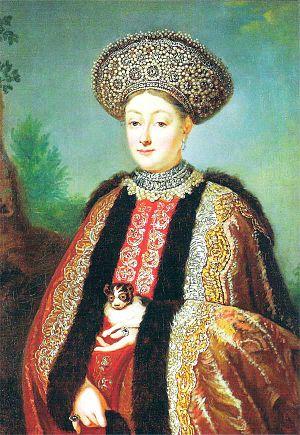
Cet article dresse la liste des épouses des grands princes, tsars et empereurs de Russie, elles-mêmes titrées grandes-princesses, tsarines et impératrices de Russie. Les épouses des grands princes de Kiev et de Vladimir ne sont pas listées ici en raison de la rareté des sources.